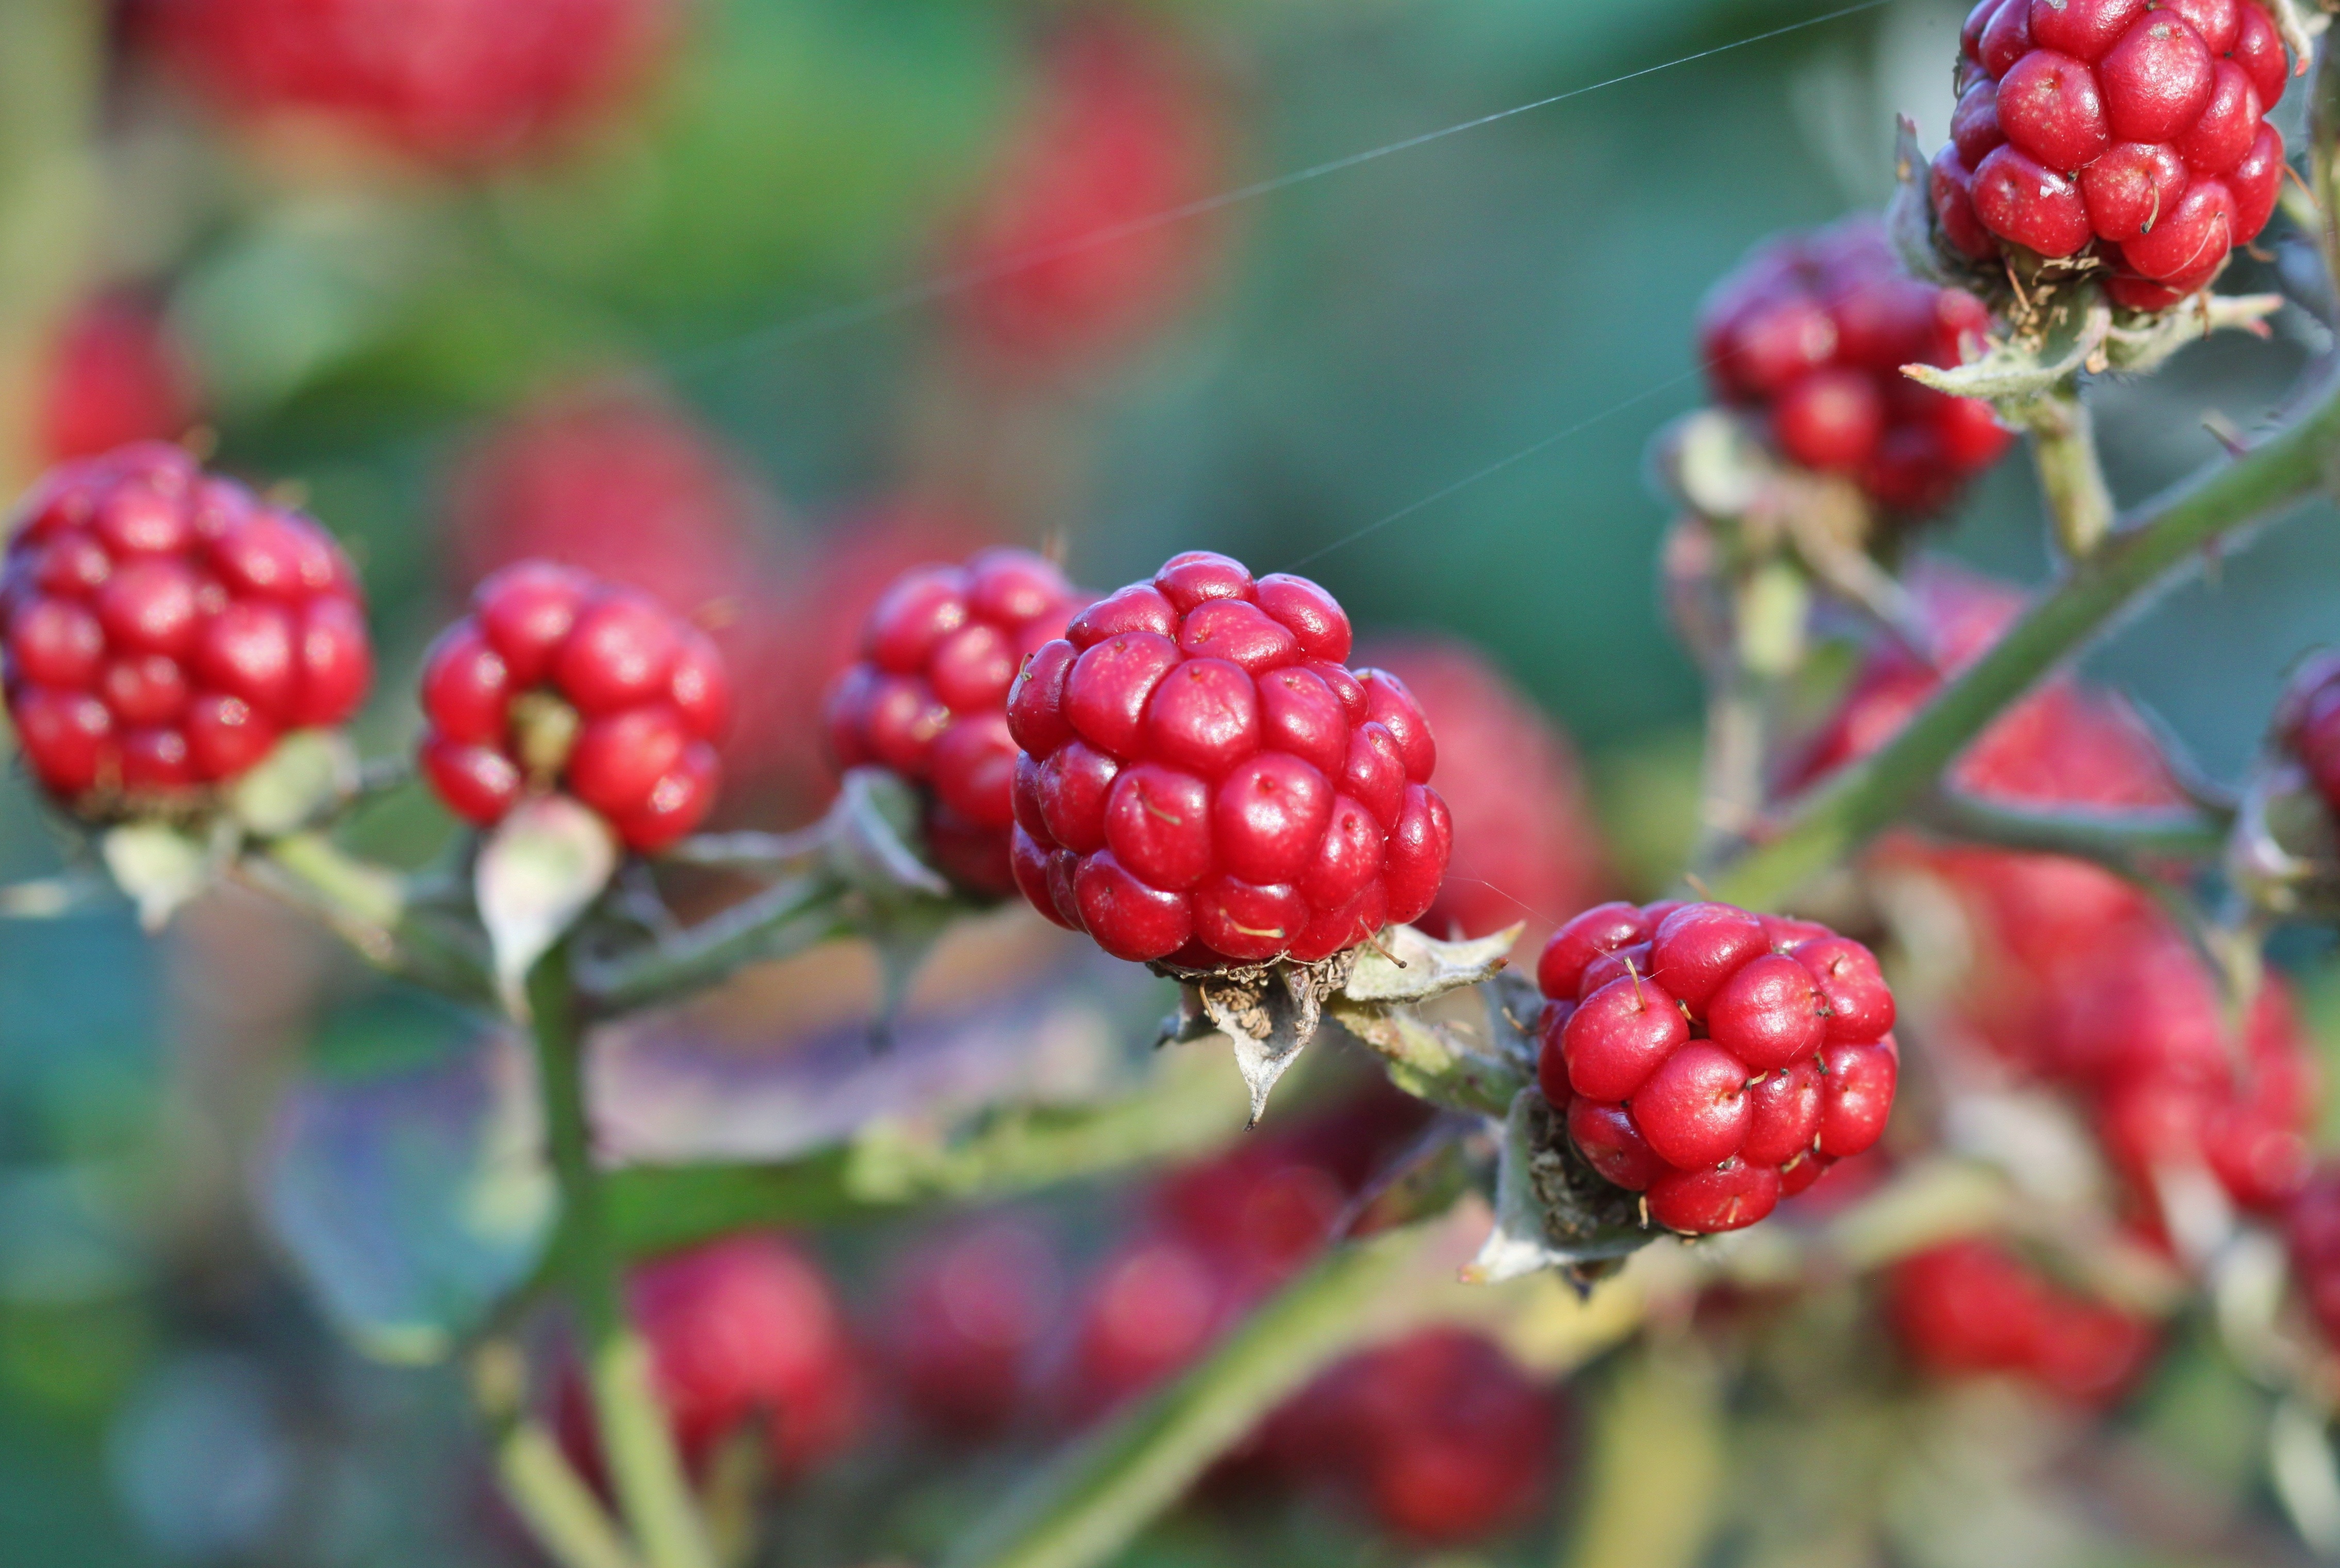
nature, plant, fruit, berry, flower, bush, food, red, produce, macro, evergreen, flora, delicious, blackberry, shrub, fruits, viburnum, bramble, rowan, vitamins, hawthorn, immature, blackberries, rose hip, macro photography, flowering plant, lingonberry, land plant, zante currant, chinese hawthorn, schisandra, boysenberry, loganberry, wine raspberry